Angry Babies in Love

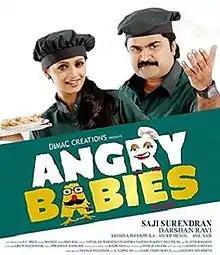

Angry Babies in Love is a 2014 Malayalam romantic comedy film directed by Saji Surendran and scripted by Krishna Poojappura. It stars Anoop Menon and Bhavana. The film, produced by Darshan Ravi under the banner of Demac Creations, has music composed by Bijibal and cinematography by Anil Nair. It was released on 14 June 2014 and received mixed reviews from critics. The music label for the movie is Muzik247